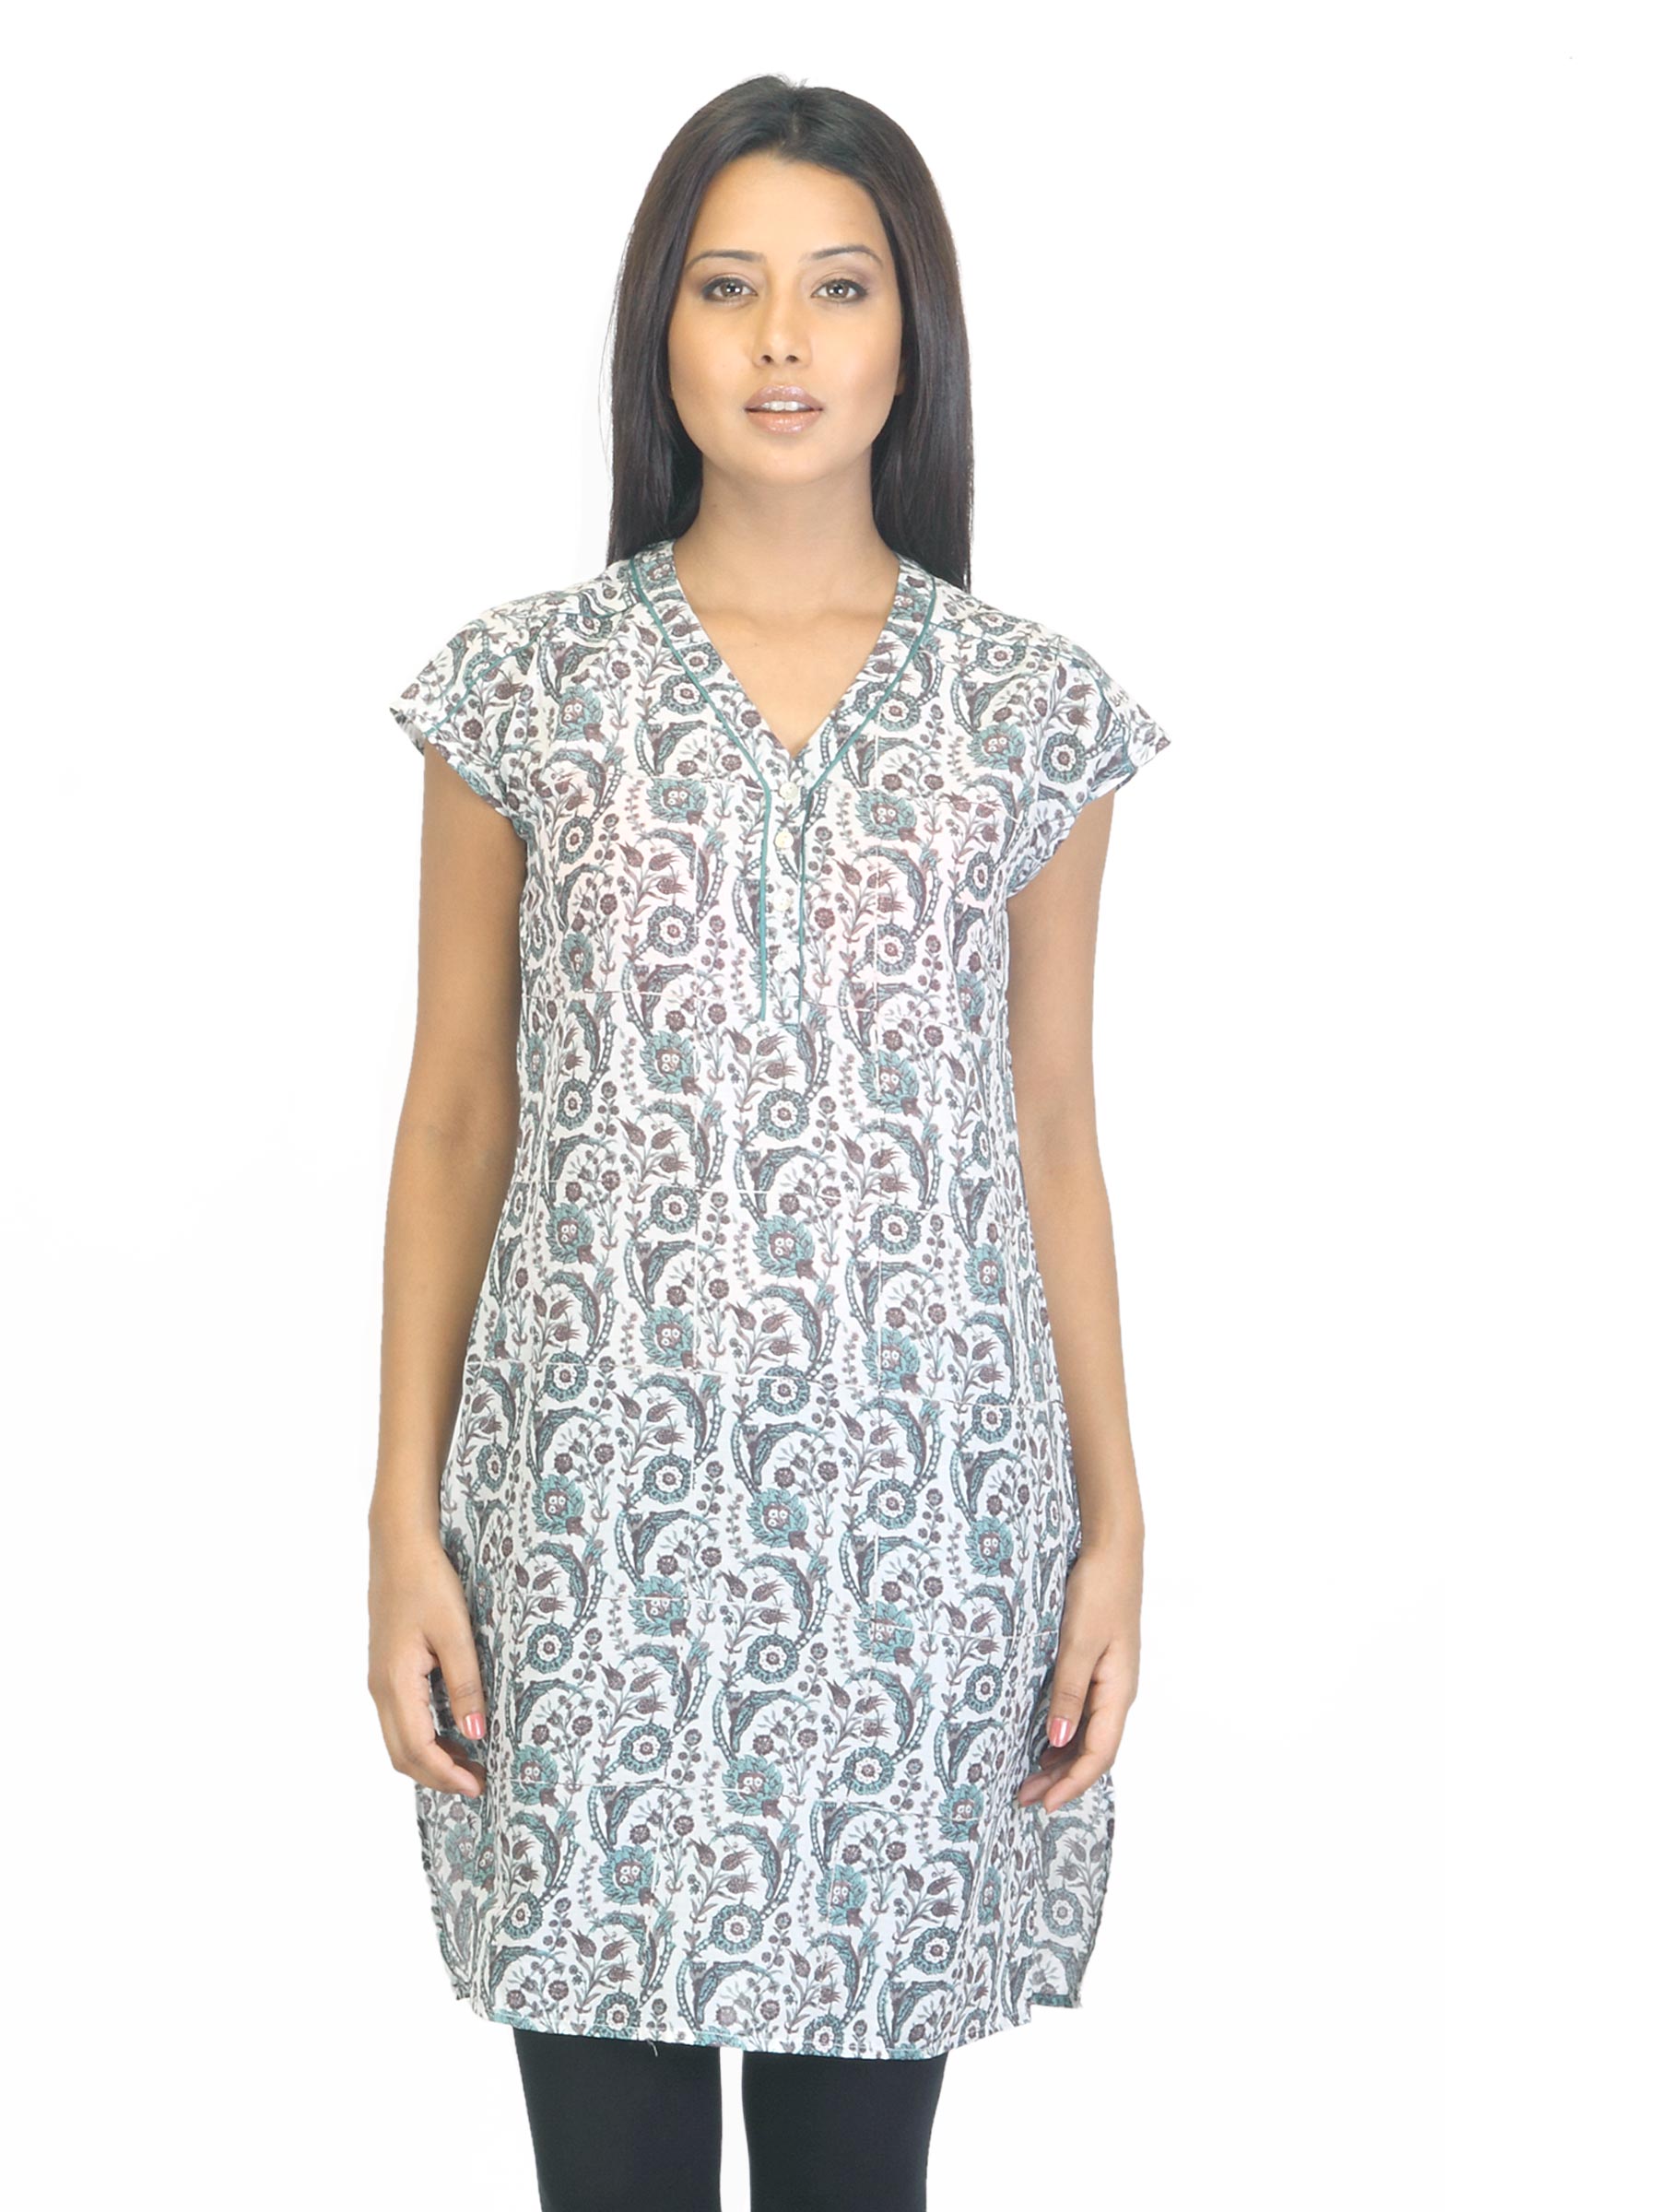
W Women White Printed Kurta
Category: Apparel / Topwear / Kurtas
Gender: Women
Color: White
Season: Summer 2012
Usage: Ethnic